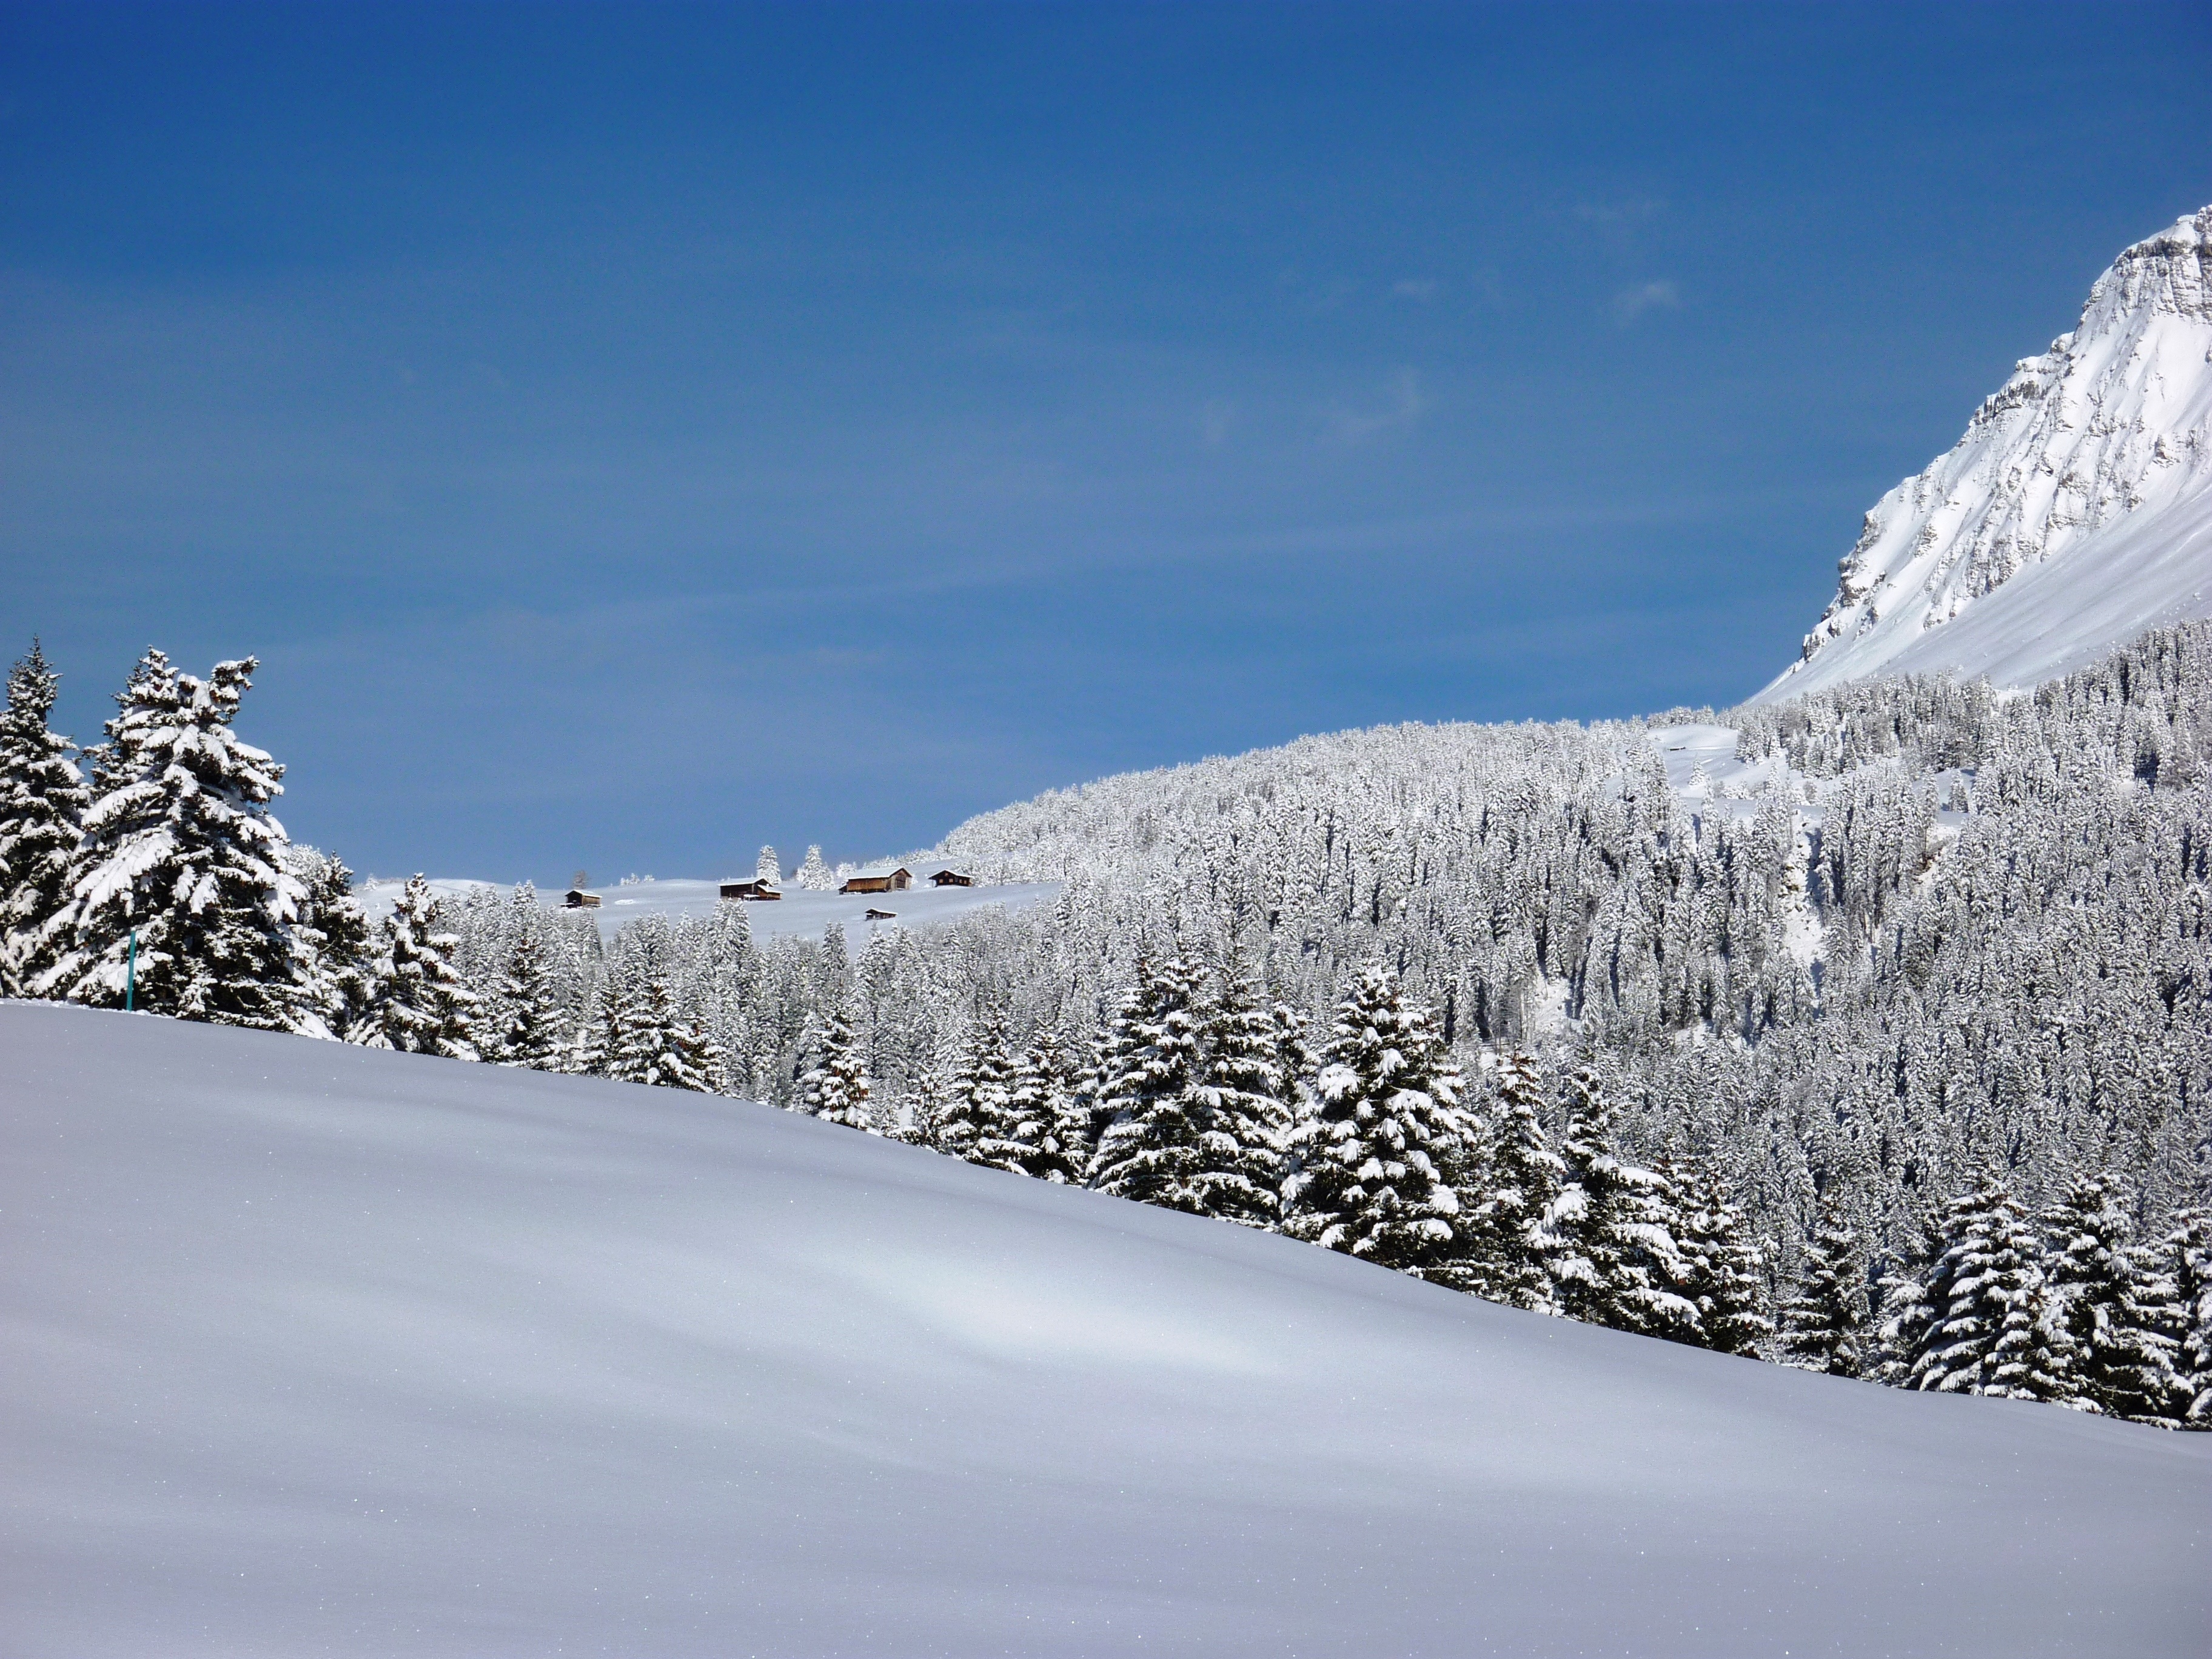
landscape, nature, mountain, snow, cold, winter, mountain range, weather, snowy, blue, season, ridge, blue sky, winter sport, alps, footwear, new zealand, switzerland, wintry, piste, freezing, winter cold, graub nden, ski touring, ski mountaineering, mountainous landforms, geological phenomenon, parpan